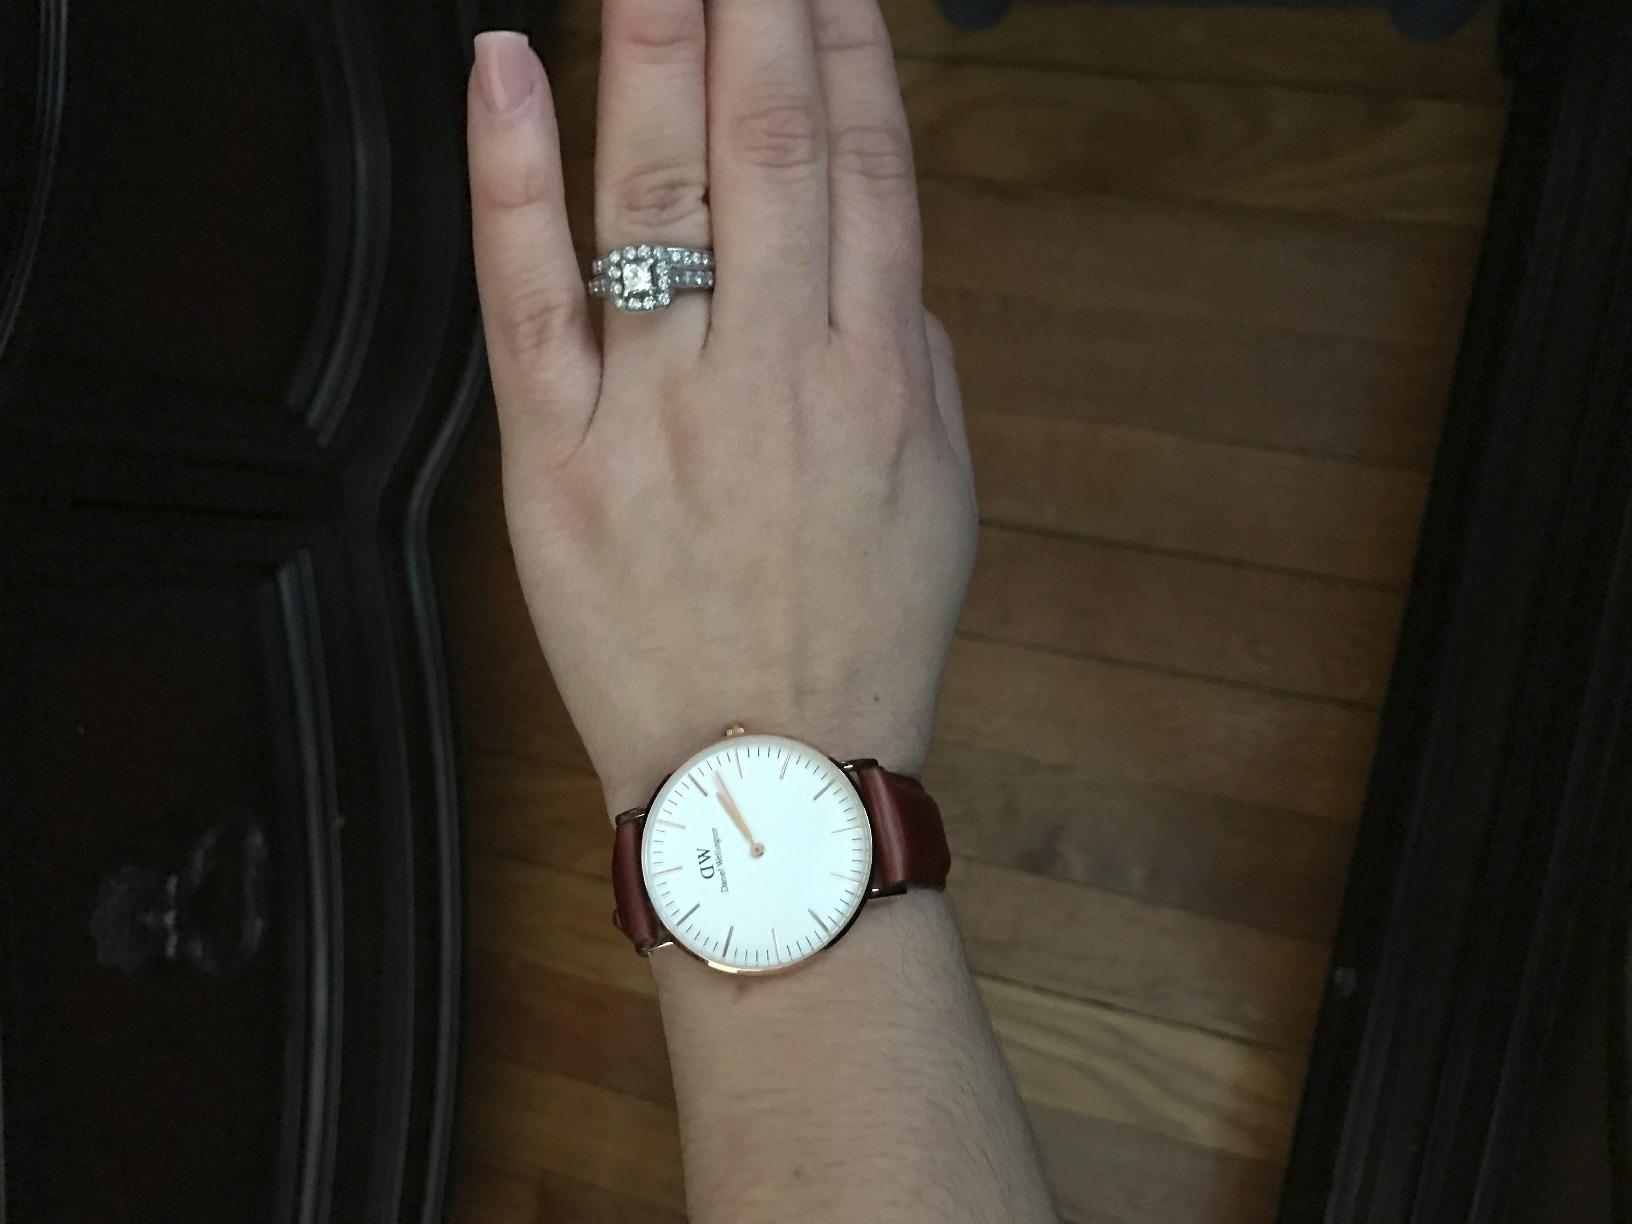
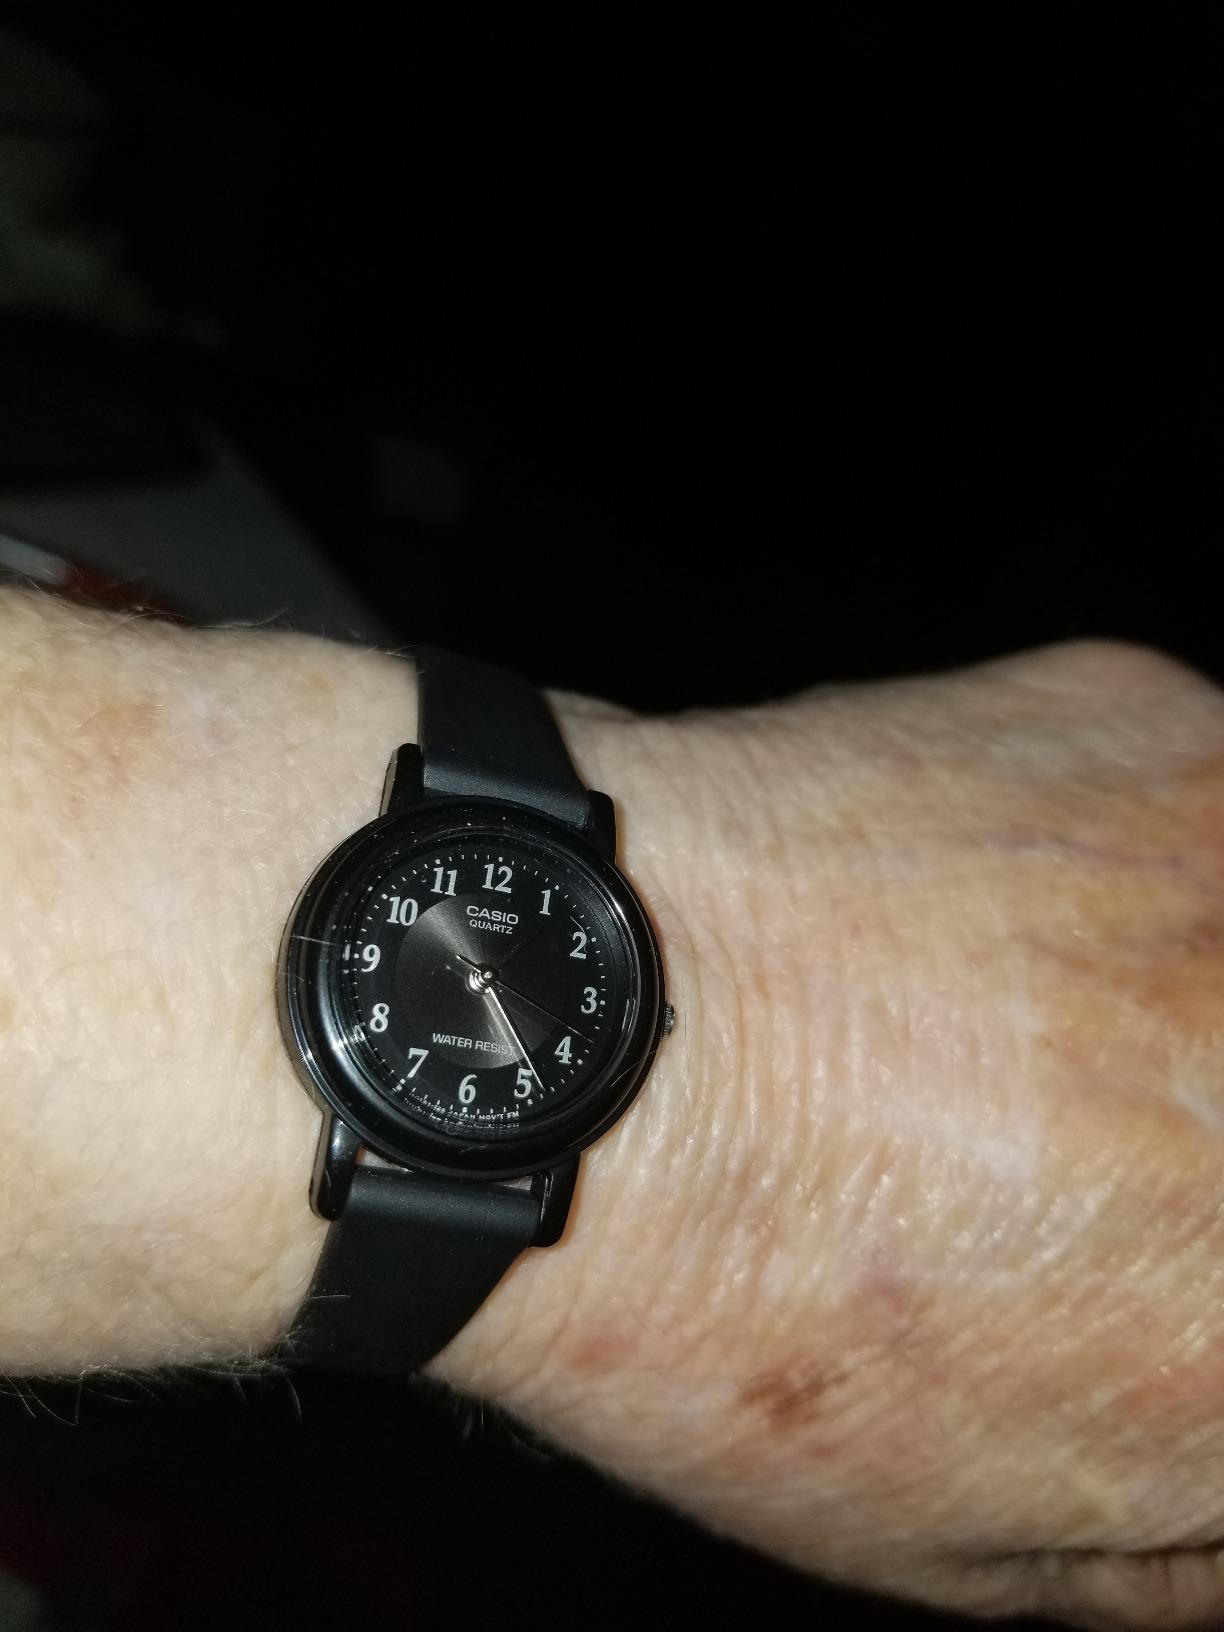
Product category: accessories_watch
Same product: no